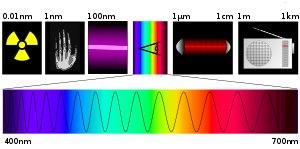
Le spectre électromagnétique est le classement des rayonnements électromagnétiques par fréquence, longueur d'onde dans le vide ou énergie photonique.
Le rayonnement électromagnétique désigne une forme de transfert d'énergie linéaire. La lumière visible est un rayonnement électromagnétique, mais ne constitue qu'une petite tranche du large spectre électromagnétique. La propagation de ce rayonnement, d'une ou plusieurs particules, donne lieu à de nombreux phénomènes comme l'atténuation, l'absorption, la diffraction et la réfraction, le décalage vers le rouge, les interférences, les échos, les parasites électromagnétiques et les effets biologiques.